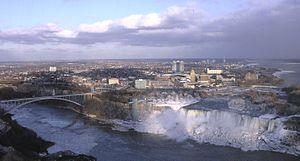
Niagara Falls est une ville des États-Unis située dans le comté de Niagara, dans l'État de New York. Selon les données du recensement de 2013, elle comptait 49 468 habitants, soit une baisse régulière depuis le recensement de 1960. La ville comptait alors 102 394 habitants. Elle se trouve au bord de la rivière Niagara. Elle fait partie de l'aire urbaine de Buffalo et fait face à la ville canadienne homonyme.